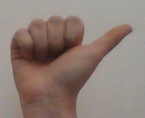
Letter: dhad